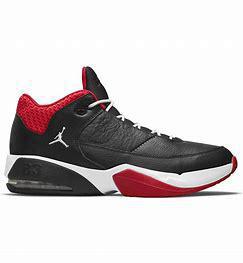
Brand: Jordan
Model: Max Aura 4